Squatting in the Netherlands

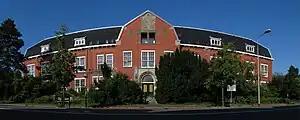
Oude Rooms-Katholieke Ziekenhuis (ORKZ) Groningen

During the Great Depression of the 1930s, many workers lost their jobs and were unable to pay rent. This resulted in people occupying houses in order to force a rental agreement, although they did not see themselves as a housing movement. Their legal justification was based on a 1914 decision by the Supreme Court which ruled that in order to show residential use in a property, all that was needed was a chair, a table and a bed.